GeForce 8 series

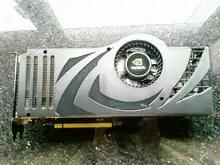
A Nvidia GeForce 8800 Ultra released in 2007, the series' flagship model

The GeForce 8 series is the eighth generation of Nvidia's GeForce line of graphics processing units. The third major GPU architecture developed by Nvidia, Tesla represents the company's first unified shader architecture.